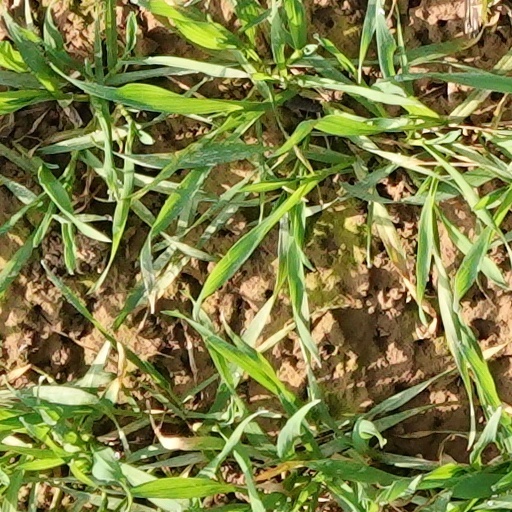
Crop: wheat